Trench 11

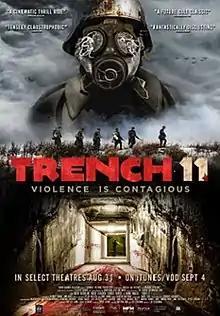
Theatrical release poster

Trench 11 is a 2017 Canadian horror thriller film directed by Leo Scherman. The movie stars Rossif Sutherland, Robert Stadlober, Charlie Carrick, Shaun Benson, Ted Atherton, Luke Humphrey, Jeff Strome, Adam Hurtig, and Karine Vanasse. The setting takes place near the end of the First World War where a group of Allied soldiers are sent to investigate a secret German bunker and discover the horrors that lay beneath it.